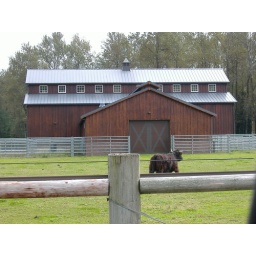
A very frisky bull in front of a very expensive barn